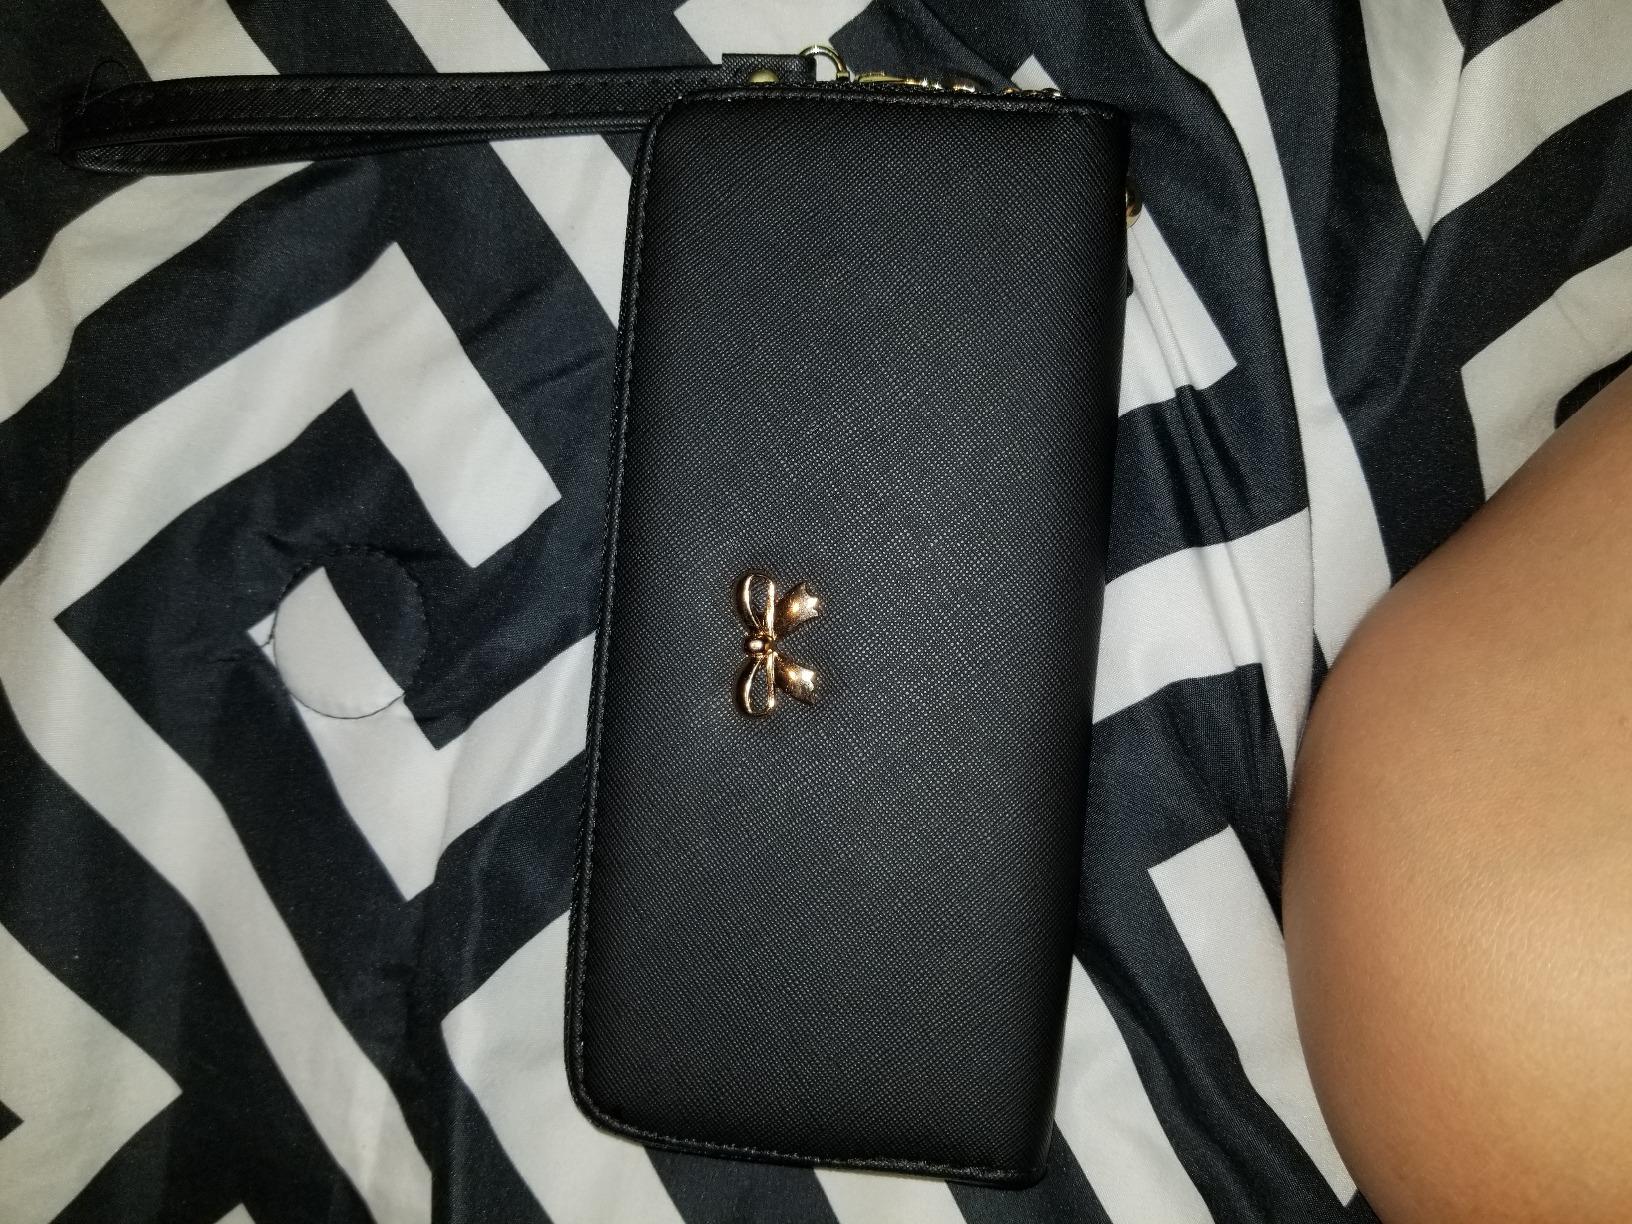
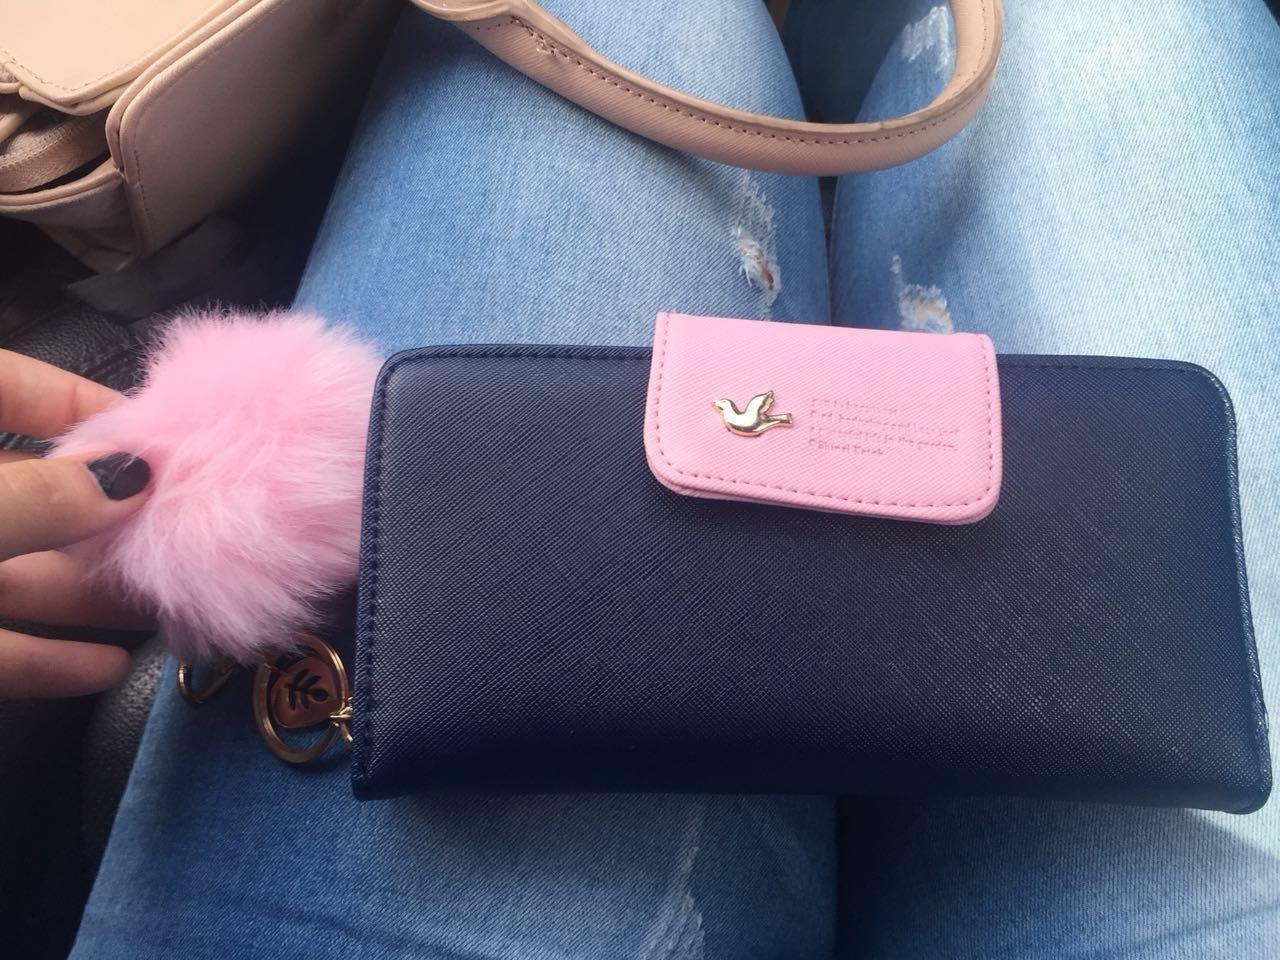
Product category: accessories_handbag
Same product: no